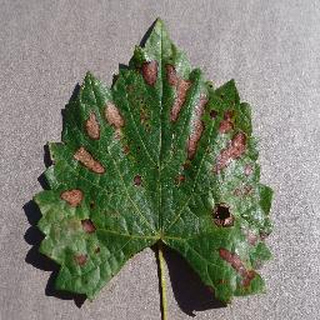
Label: grape_esca_black_measles